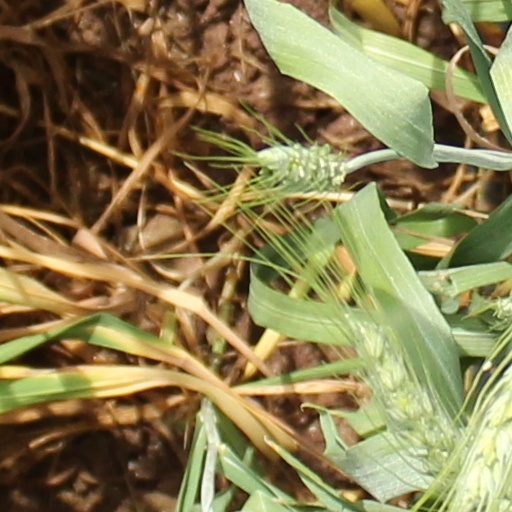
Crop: wheat